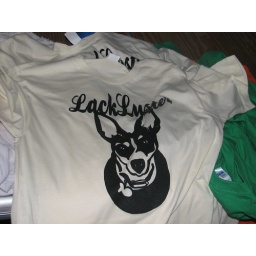
dog face art by tj law